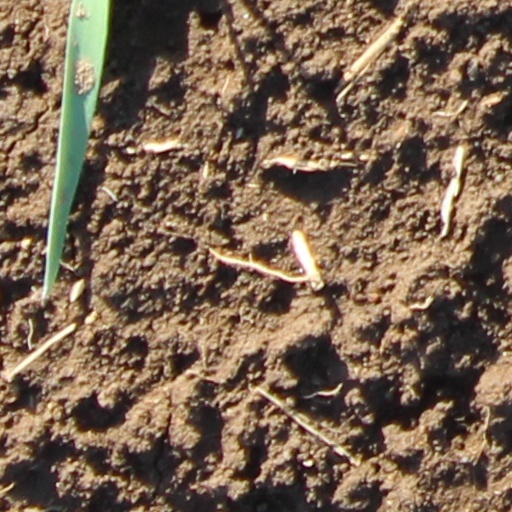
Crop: wheat